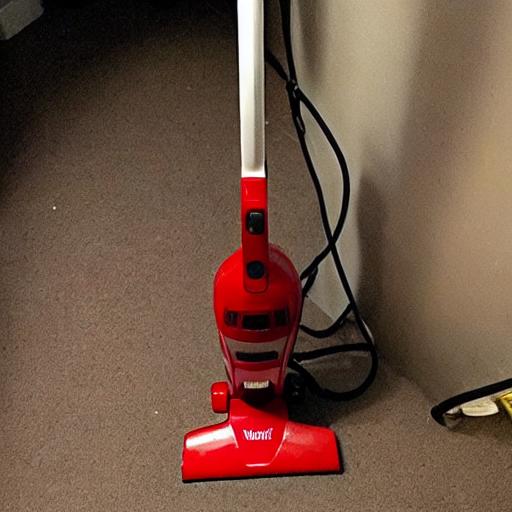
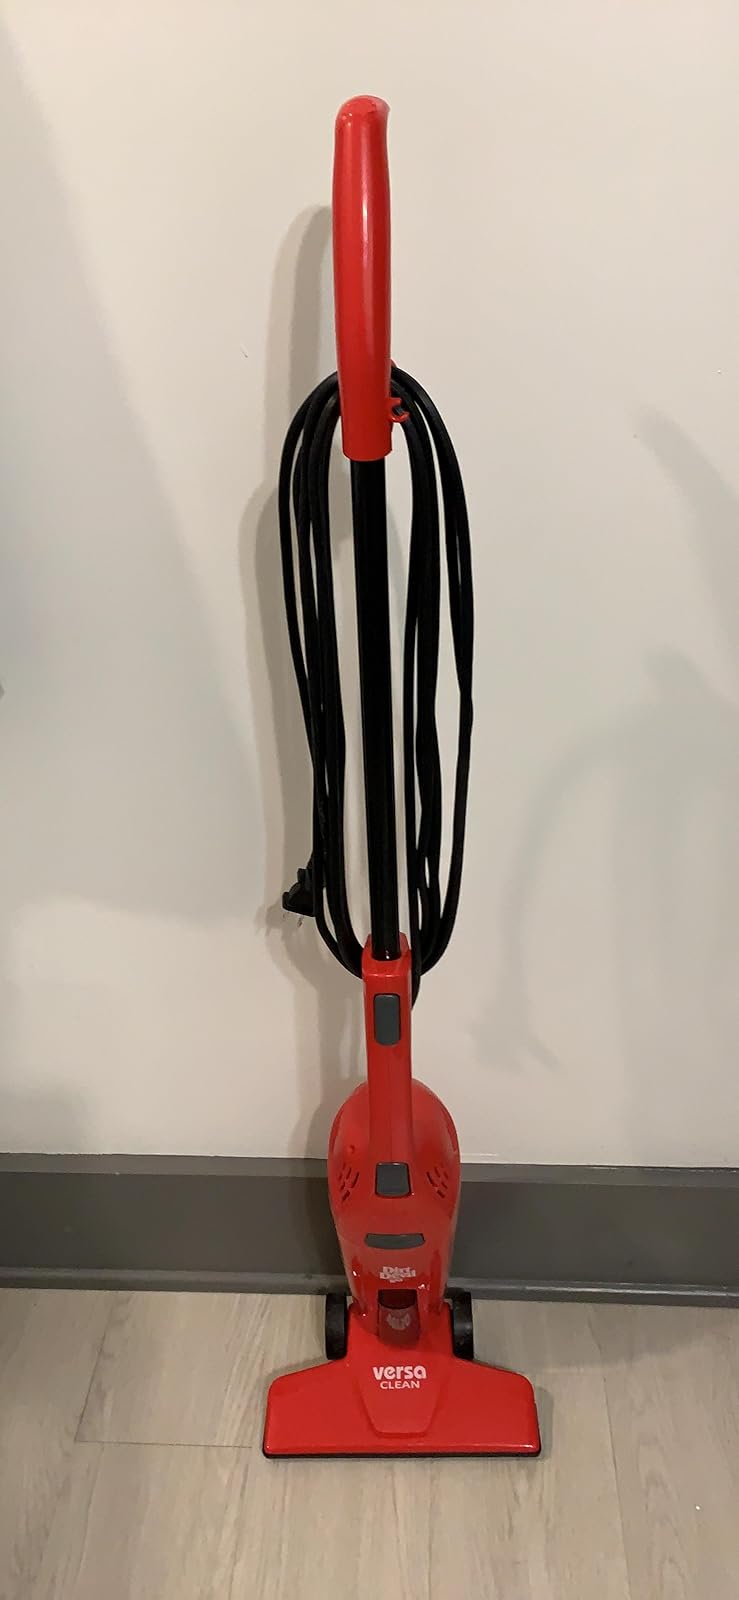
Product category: items_vacuum
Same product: no